Héraðsflói

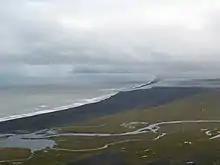
Héraðsflói

Héraðsflói is a bay in eastern Iceland, formed by the outflowing of the Jökulsá á Brú and Lagarfljót rivers. The ~25 km-long beach is the Héraðssandur.